Warehouse management system

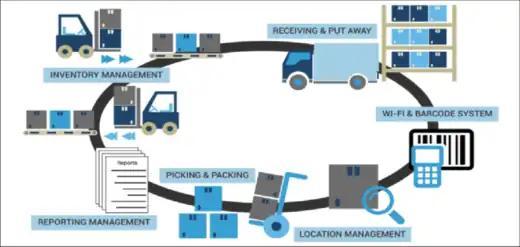
Some common features of an advanced WMS

A basic WMS supports inventory management and location control. The performance data that can be produced at this level is generally limited to ‘throughput’, i.e.: how much stock moves through the warehouse in a given period of time. A basic WMS is almost indistinguishable from a basic Inventory Management System.